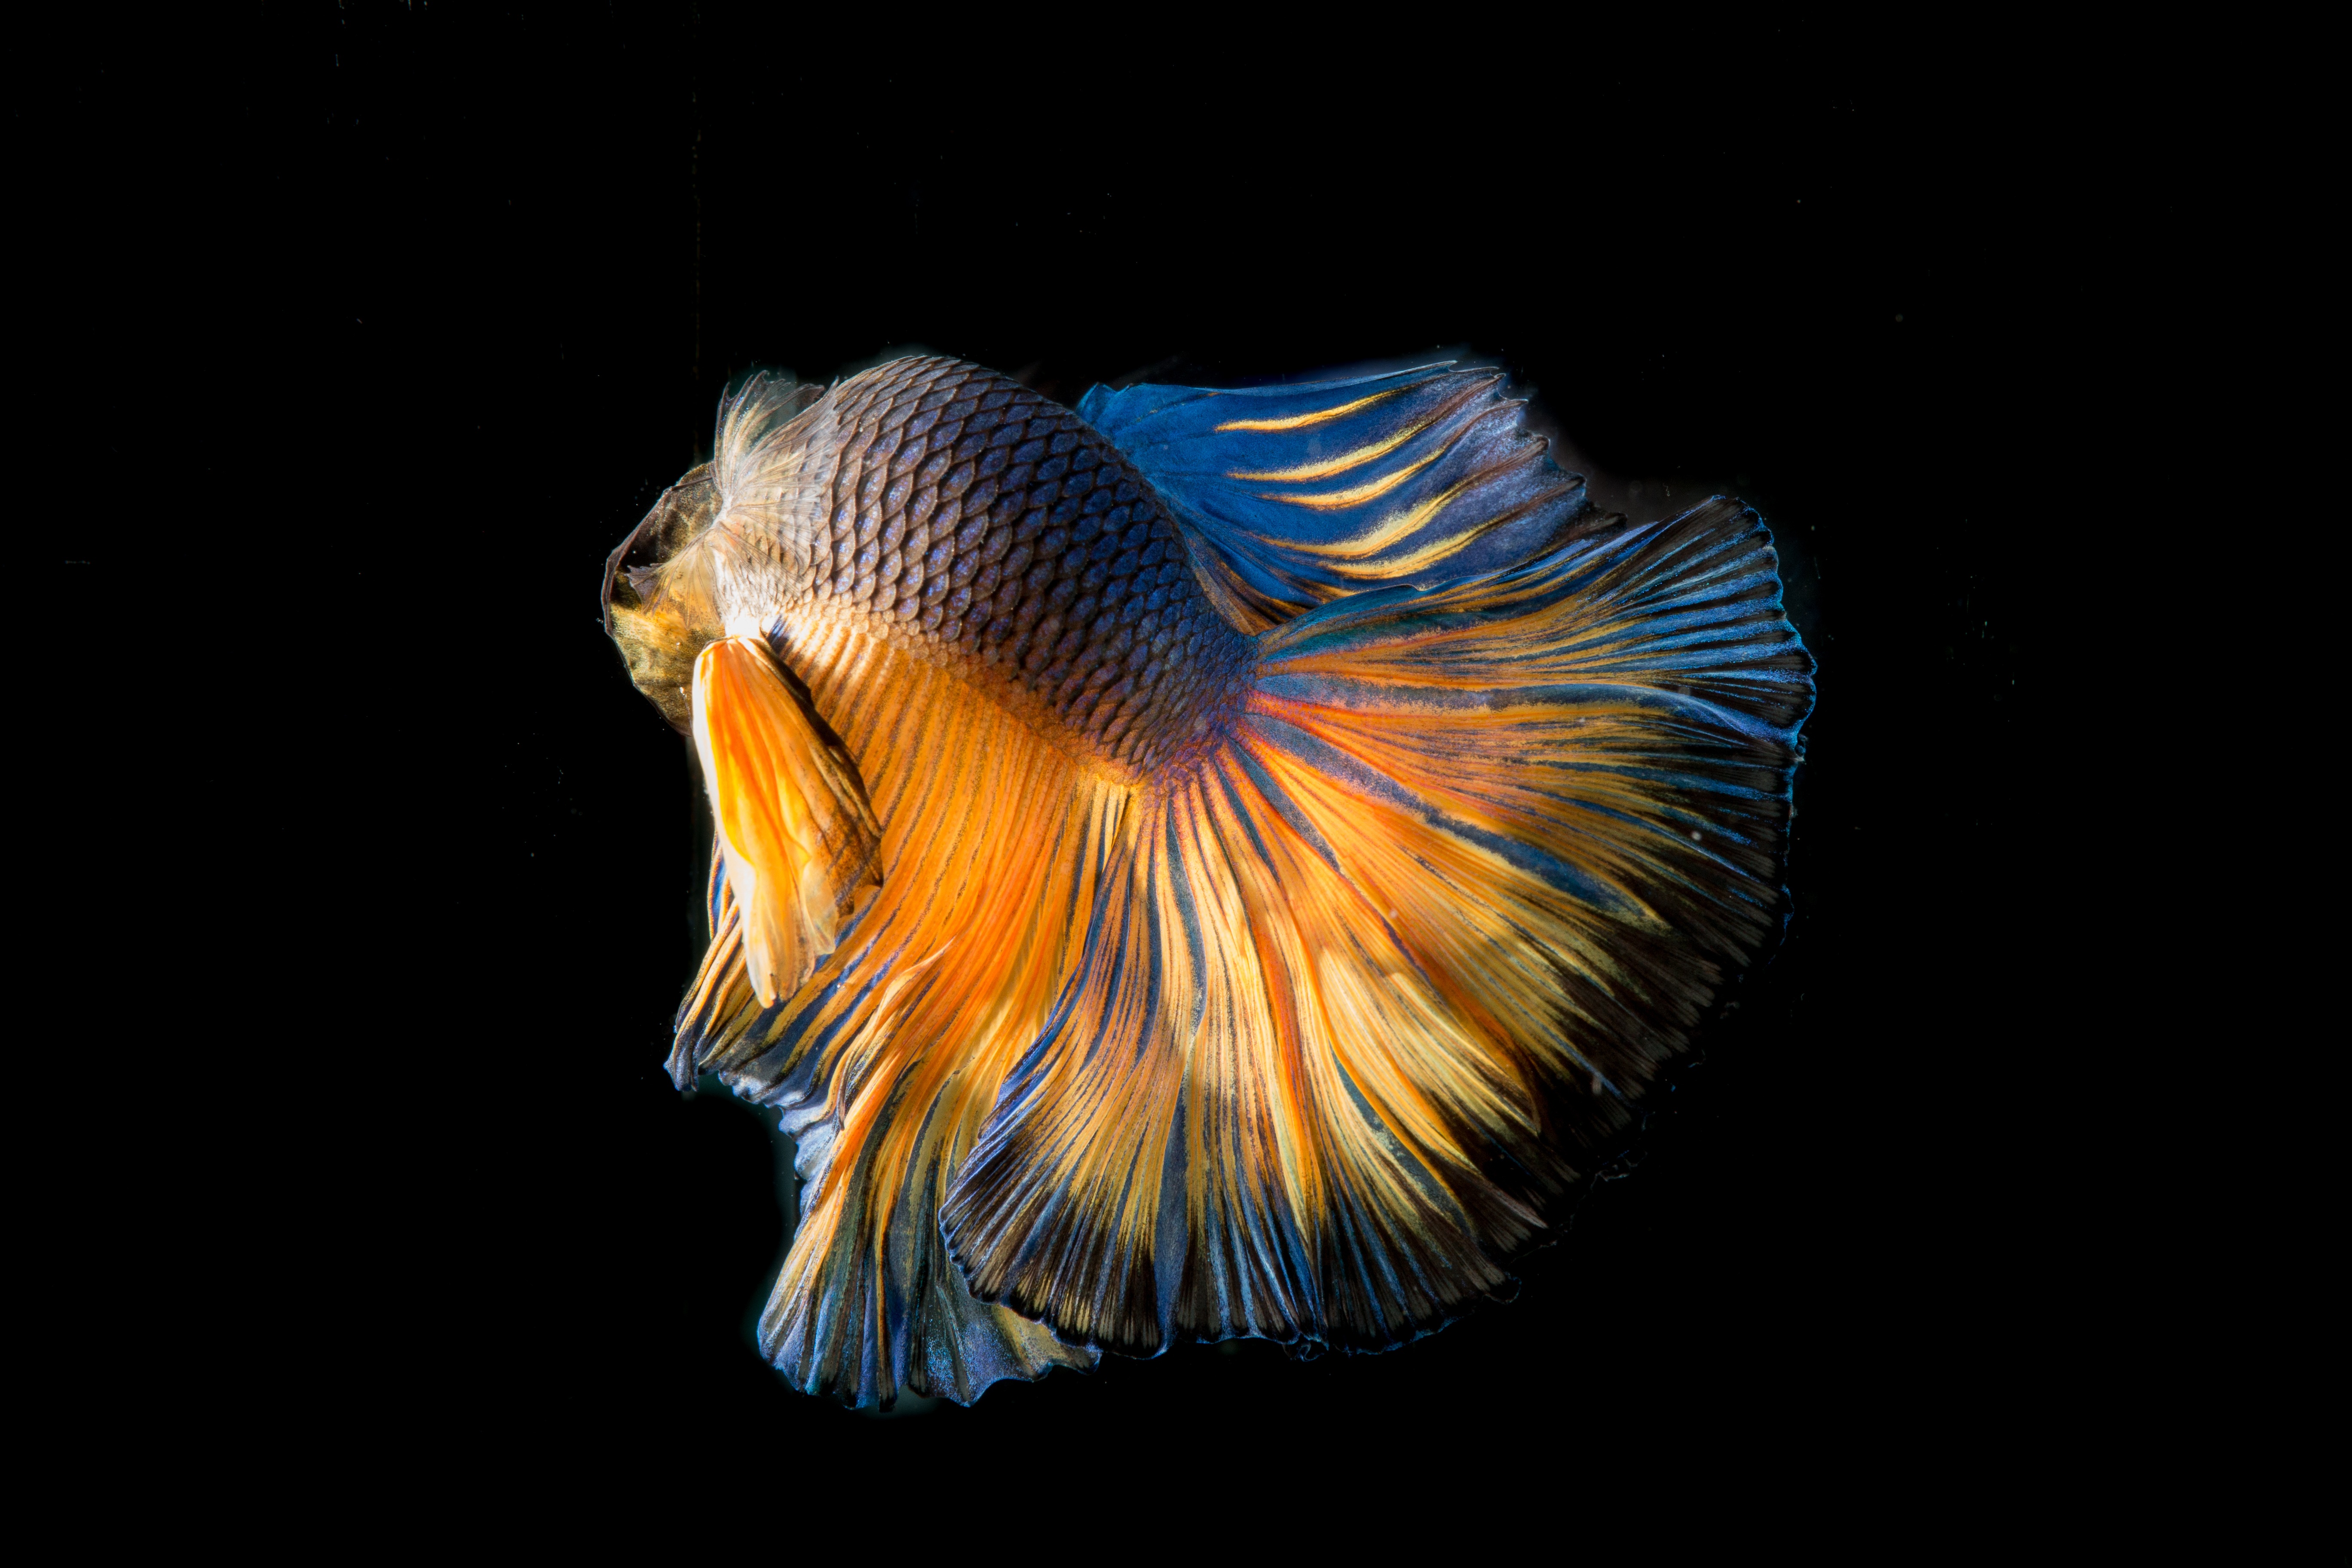
blue, yellow, fish, close up, flick, battle, tail, eye, organ, macro photography, black background, three color, marine biology, deep sea fish, fighting fish, fish thailand, fish stripes